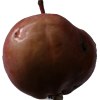
Label: Apple 18